Nigerian Idol

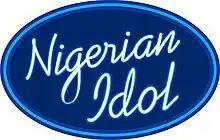

Nigerian Idol is the Nigerian version of the "Idol" series franchise. It is the second Idol franchise for the country as it was already part of "Idols West Africa" which was also shot and produced in Stockholm, Sweden.